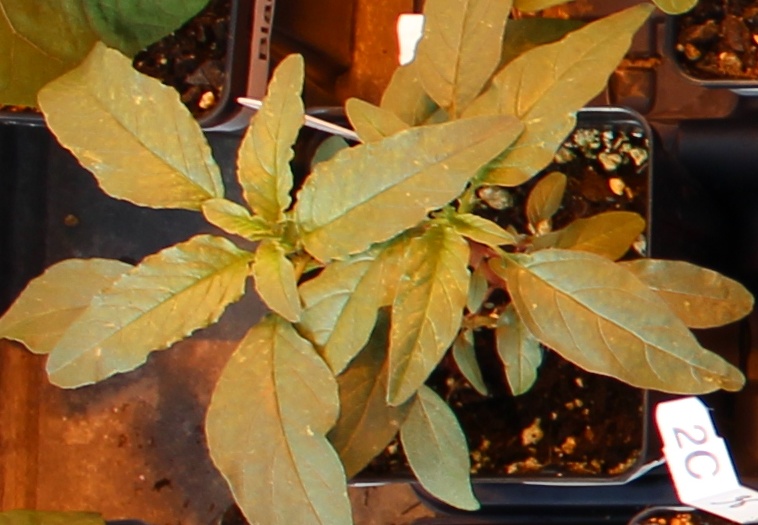
Label: Waterhemp